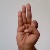
The image shows a hand gesture representing the letter 'F' in Indian Sign Language.